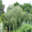
Label: willow_tree